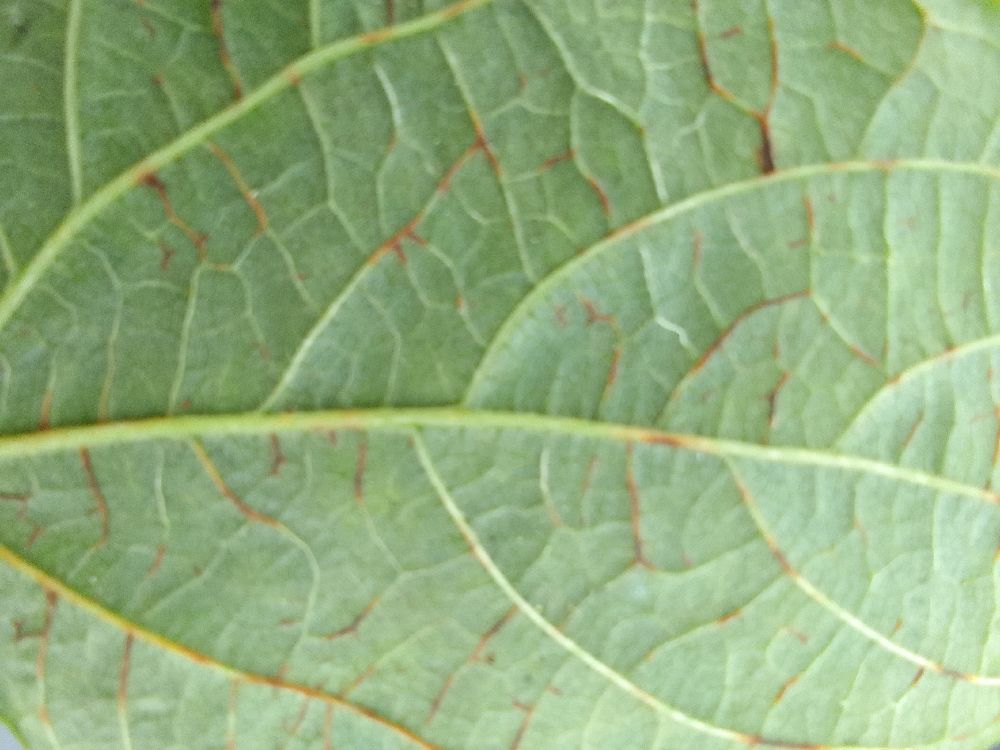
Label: anthracnose